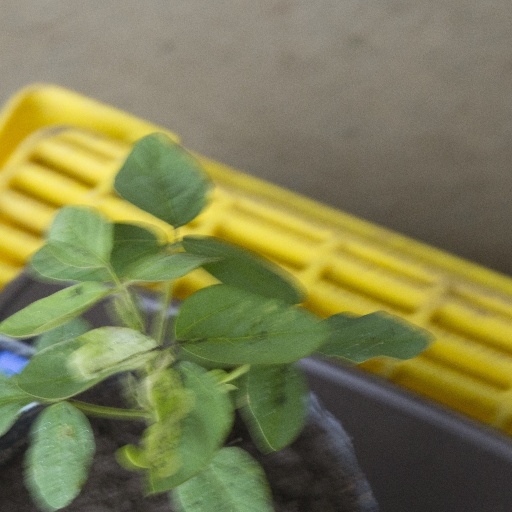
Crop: soybean